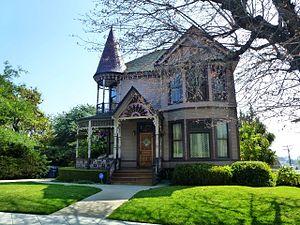
La dernière maison à déménager dans la rue. Pur Queen Anne, tout est d'origine.